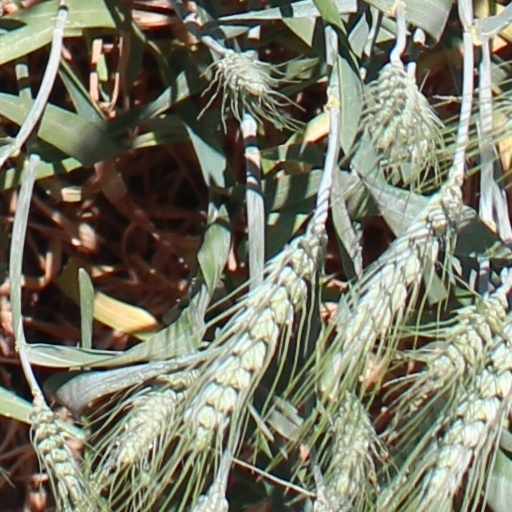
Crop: wheat